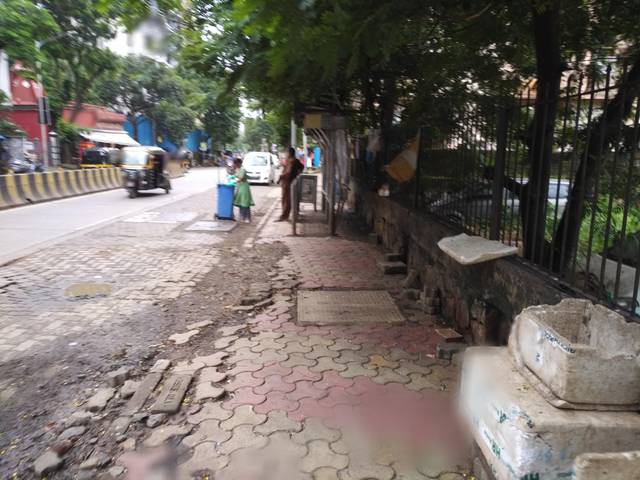
Region: India
Coordinates: 19.237, 72.864